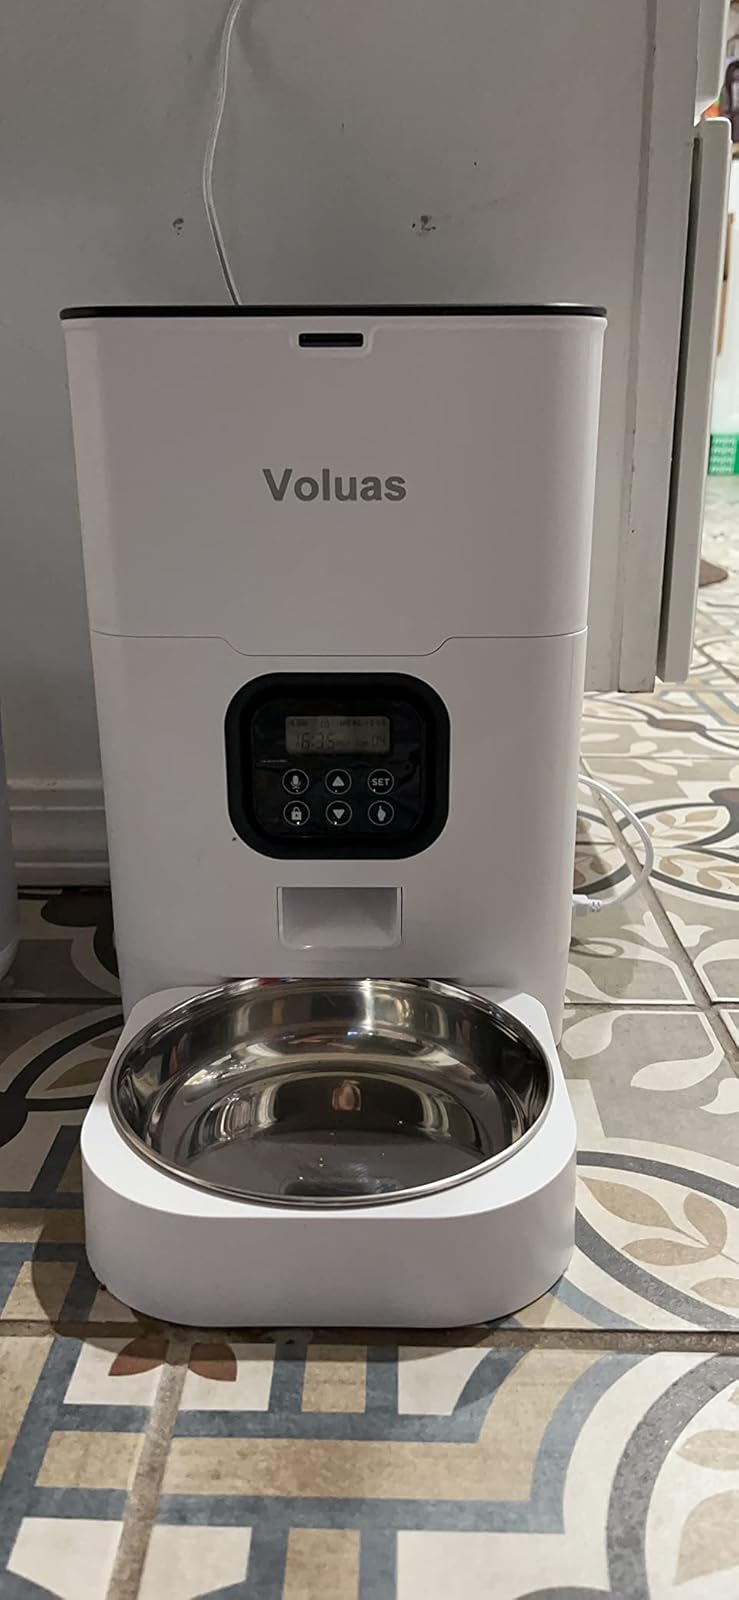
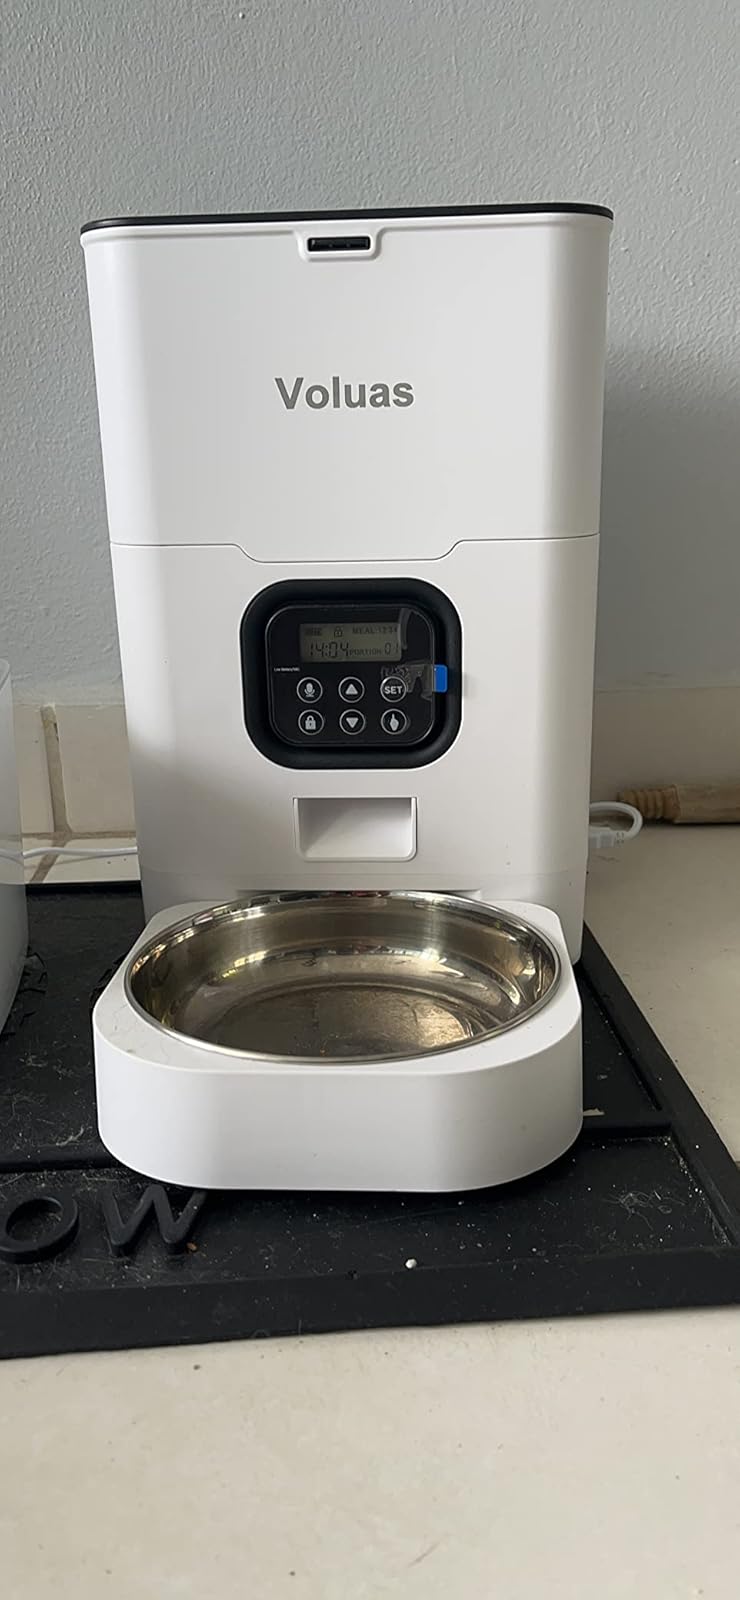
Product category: items_feeder
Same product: yes